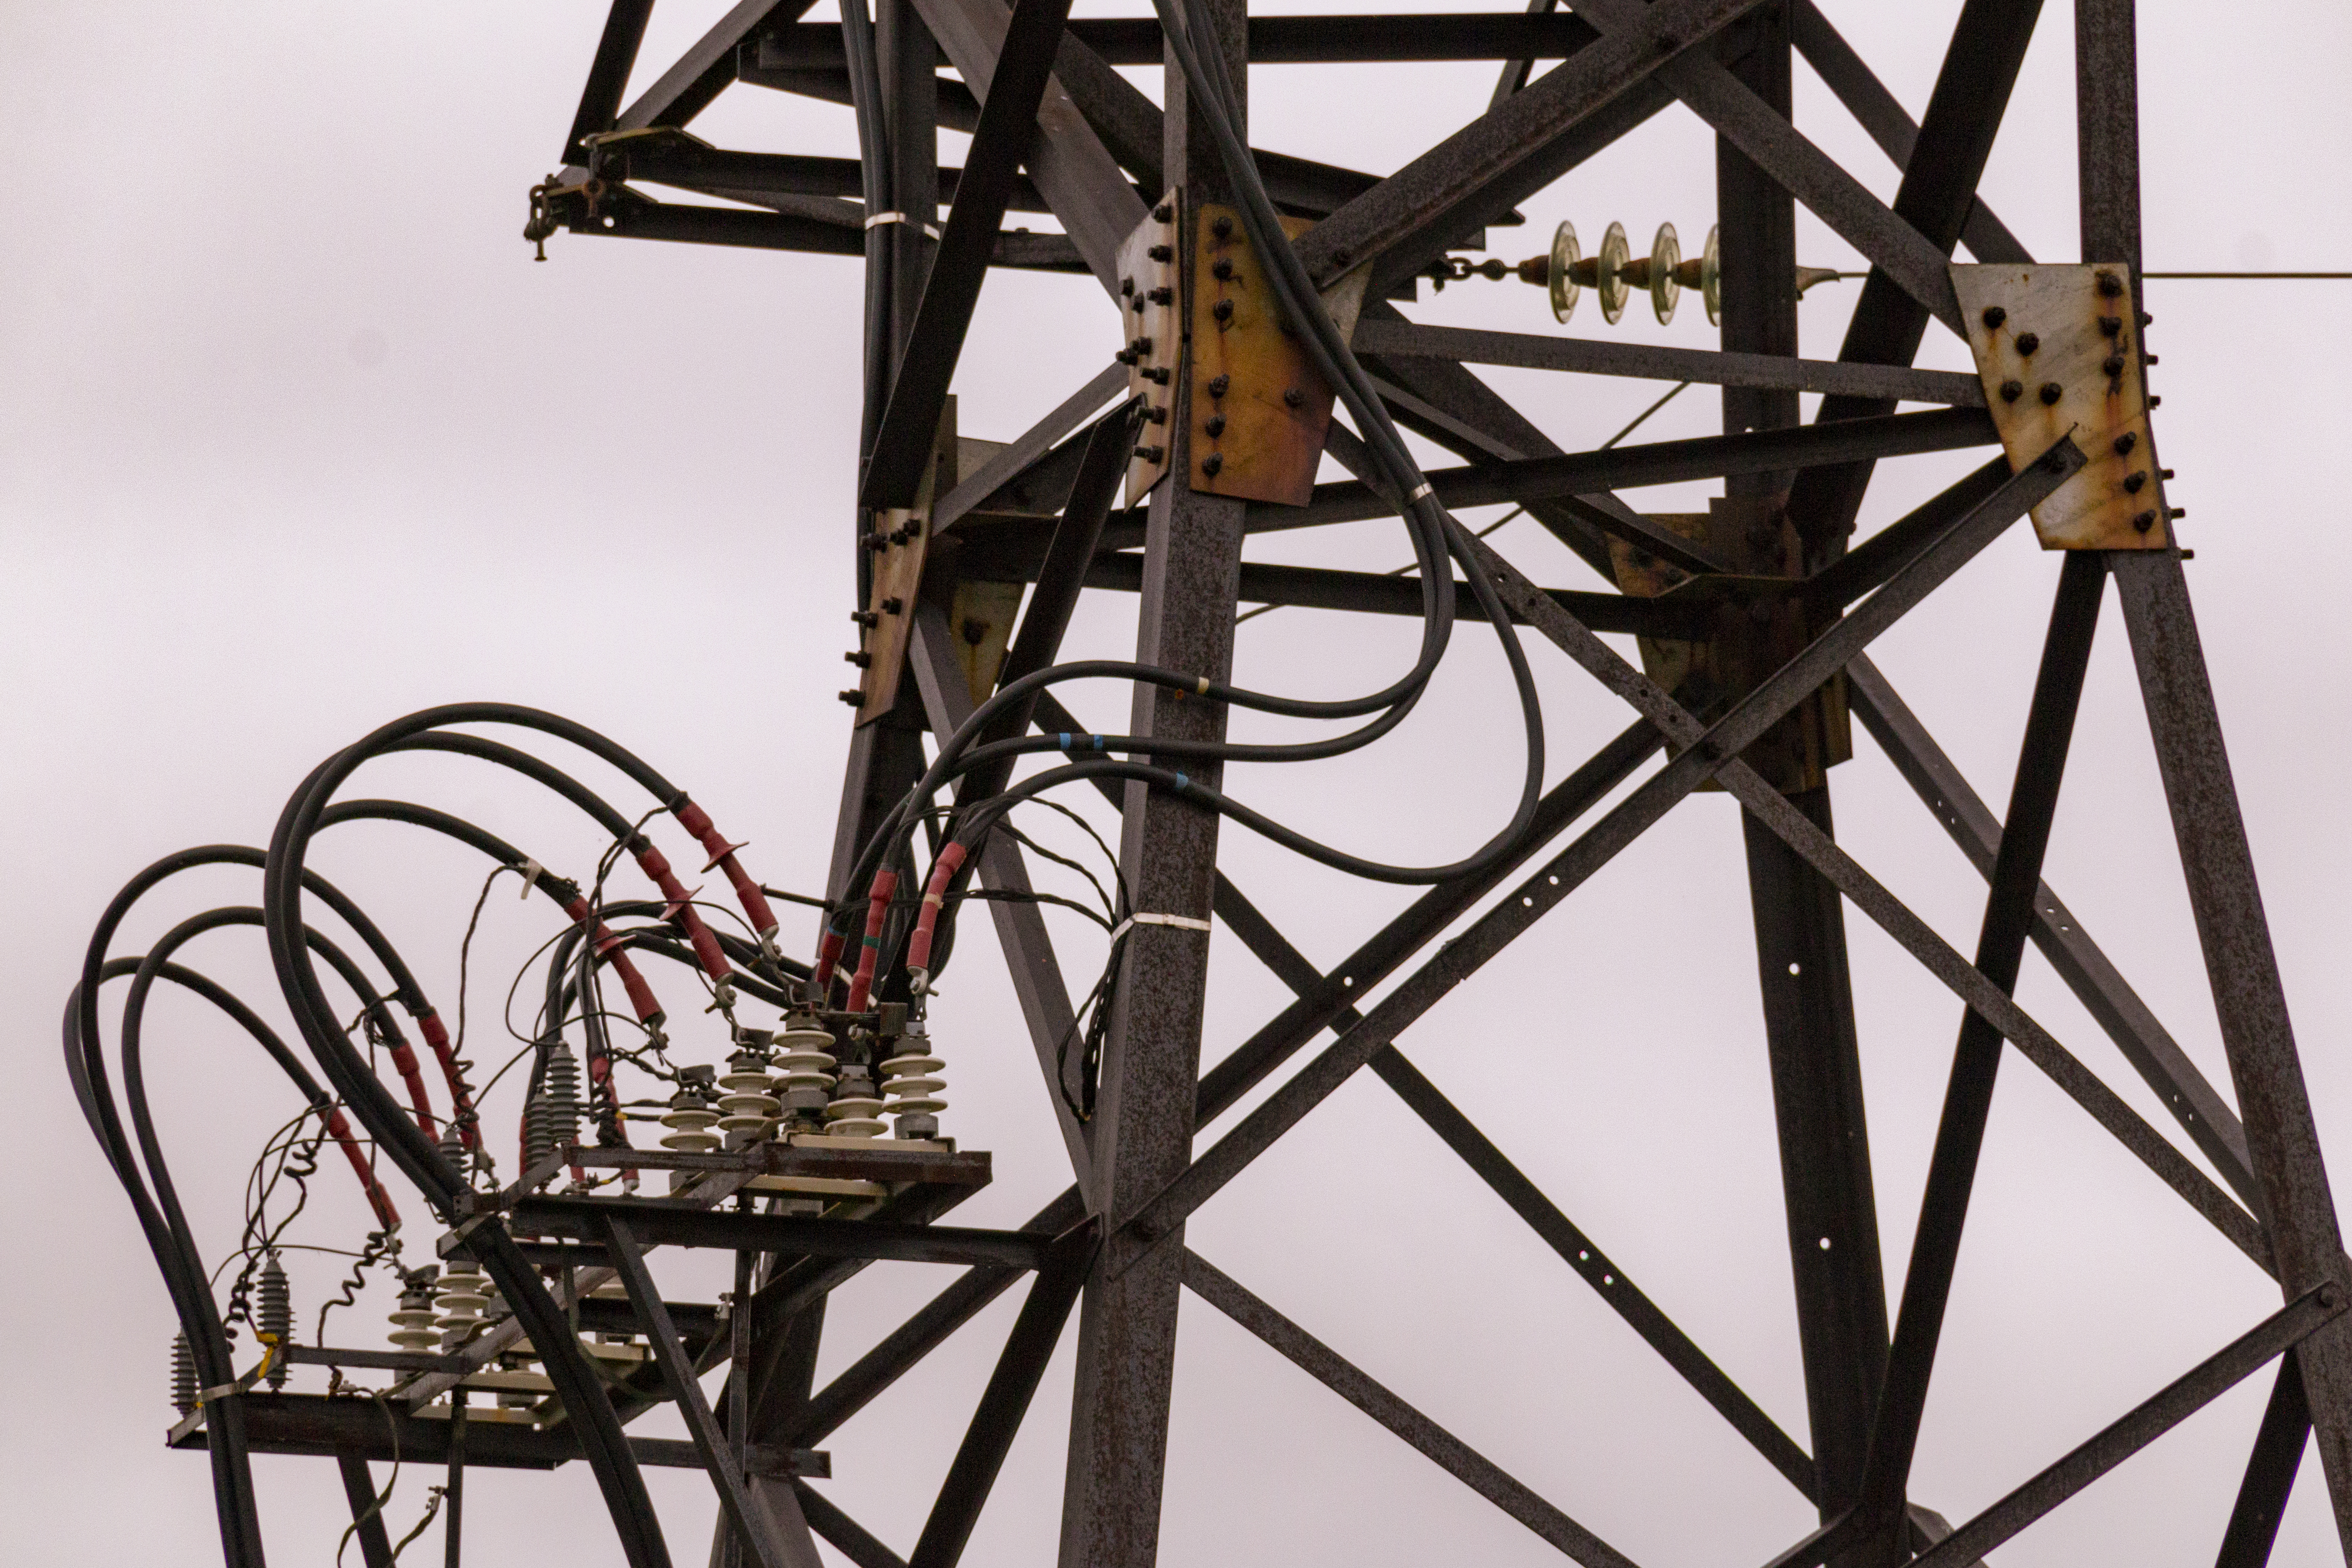
insulators, wires, electricity, support, rust, metal, power plant, voltage, iron, tower, electrical supply, steel, nonbuilding structure